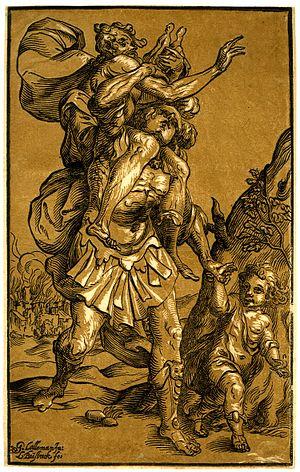
Georges Lallemant, ou Lallemand, est un peintre français d'origine lorraine, actif à Paris dans le premier tiers du XVIIᵉ siècle. À la tête de l'un des plus importants ateliers de la capitale, il a mis notamment son talent au service des communautés religieuses de Paris. Son œuvre avait presque entièrement disparu avant les multiples découvertes survenues au XXᵉ siècle, qui ont permis de redécouvrir un peintre encore peu connu.